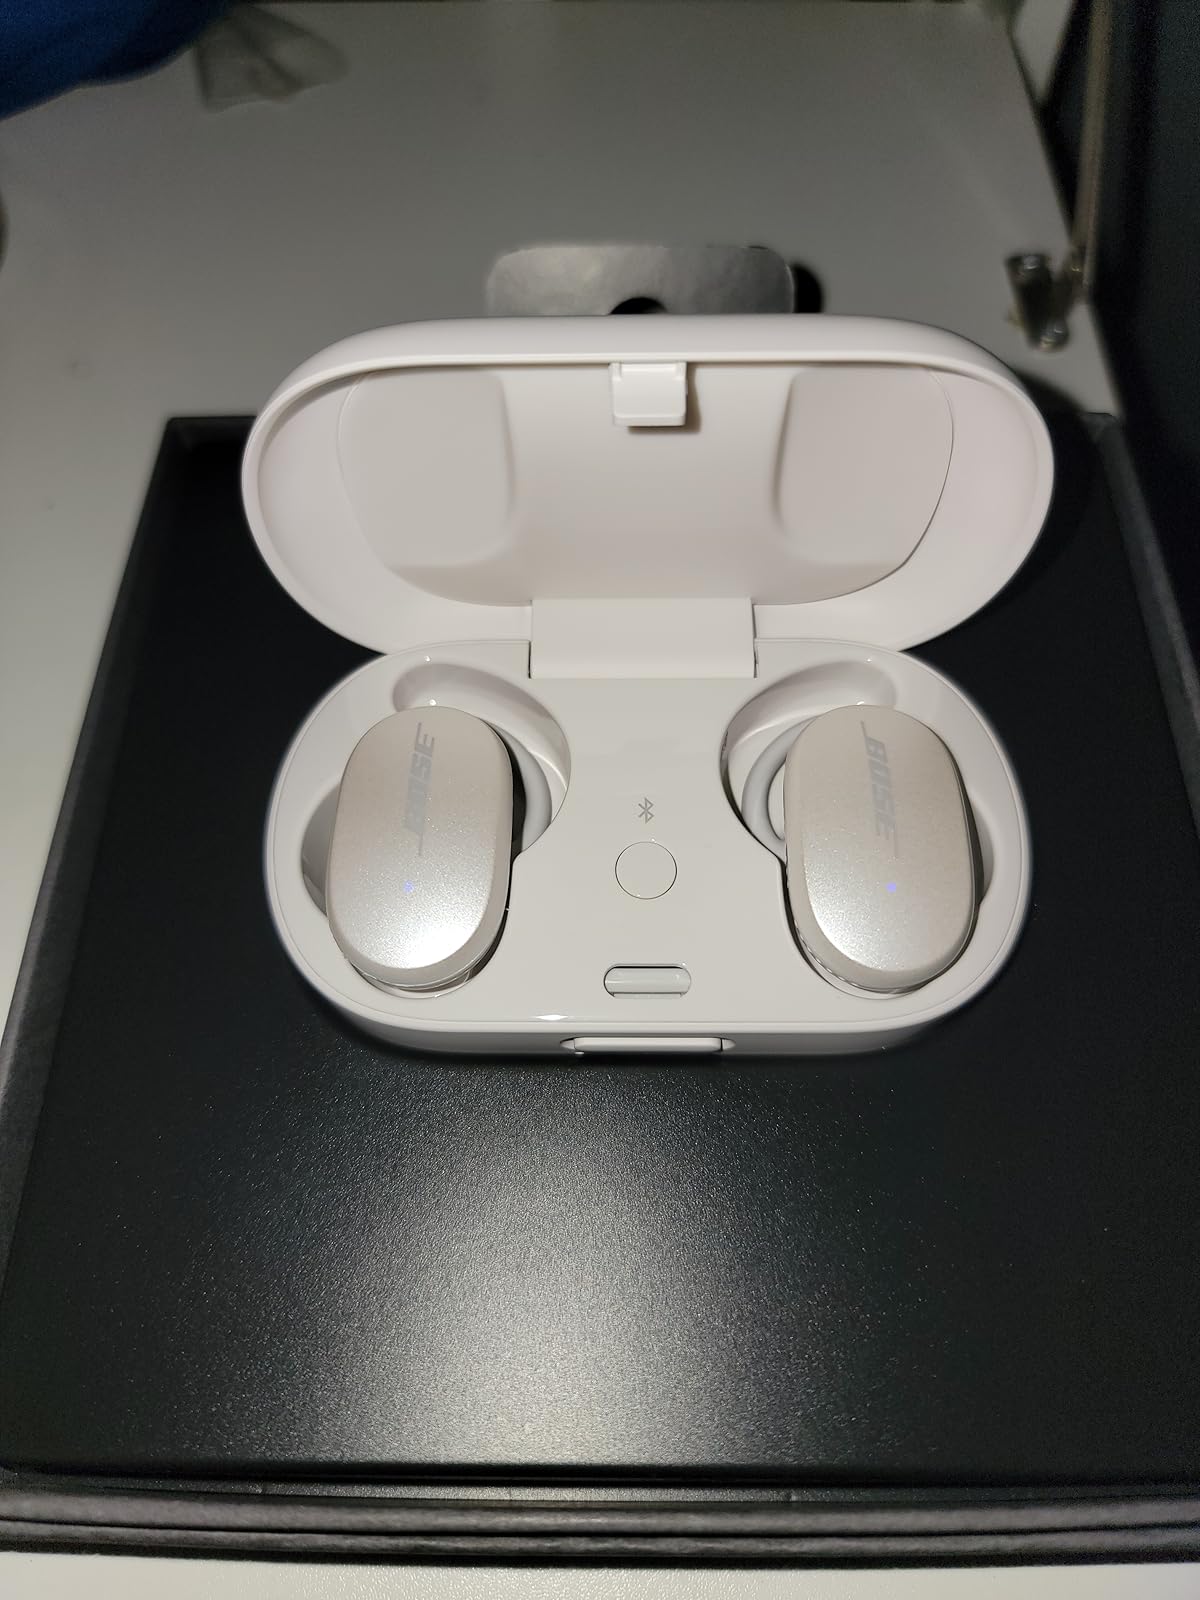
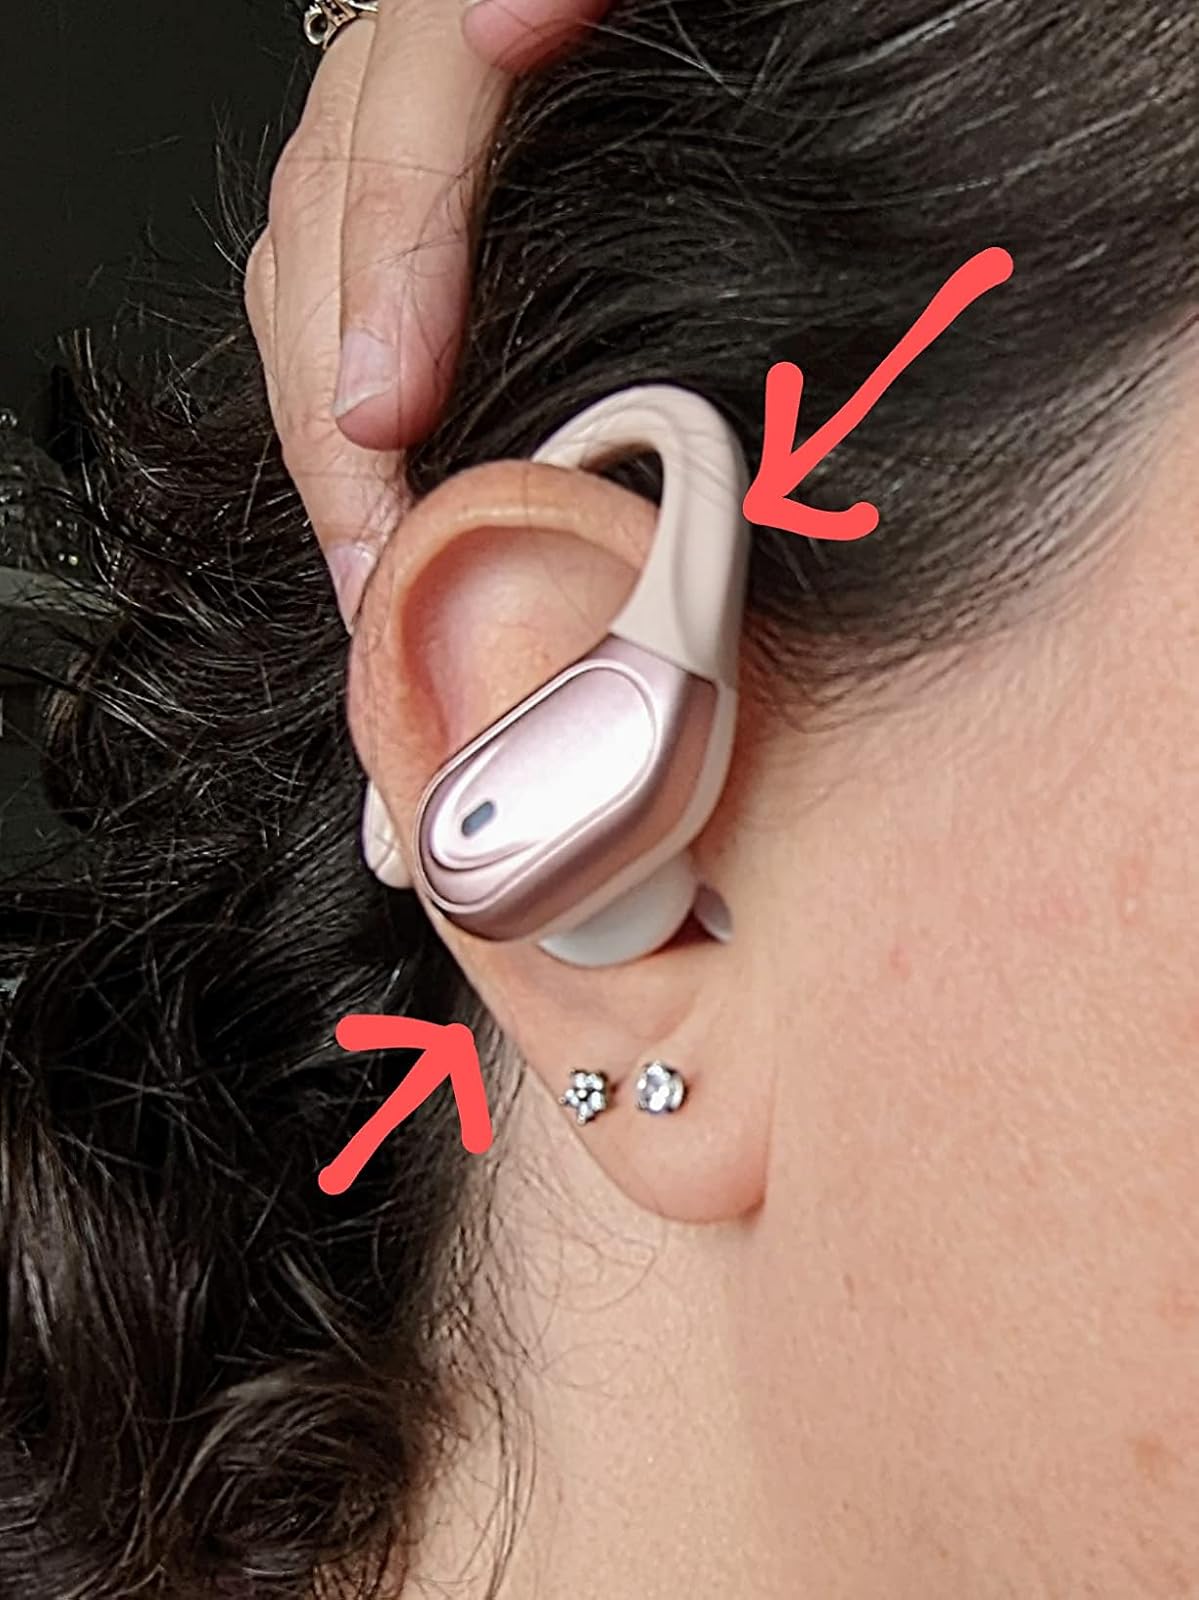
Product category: earbuds
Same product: no